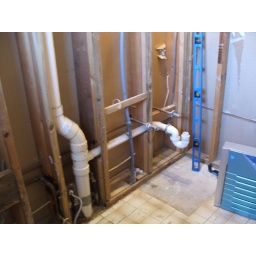
Somewhere in this wall is a new wax ring for the toilet we accidentally drywalled in.